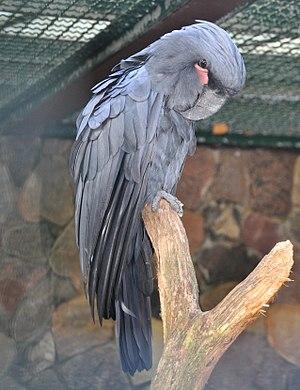
Cacatoès noir dans le Parc des Oiseaux Walsrode, Allmagne.